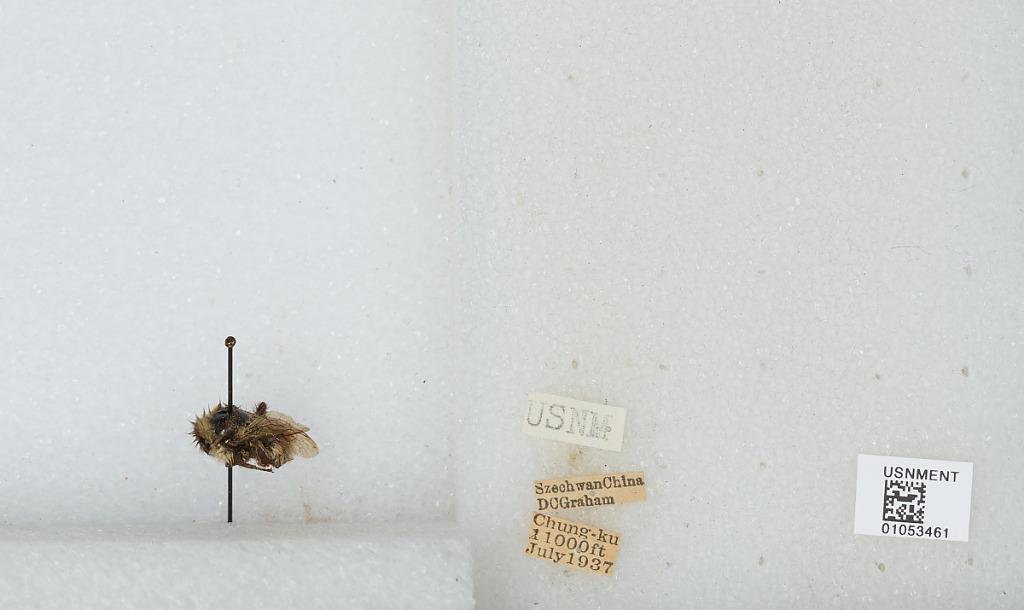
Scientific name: Bombus sp.
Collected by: D. Graham
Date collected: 1937-7-
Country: China
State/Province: Sichuan
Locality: Chung-ku